Gokhale Institute of Politics and Economics

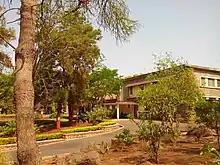

The institute was founded on 6 June 1930 by R. R. Kale as a centre for research and higher learning in economics. The institute was founded with an endowment offered to the Servants of India Society by Shri R R Kale. The Servants of India Society, a registered body founded by the nationalist leader Gopal Krishna Gokhale, are the trustees of the institute. The institute is registered under the Societies Registration Act, 1860, and the Bombay Public Trusts Act, 1950.